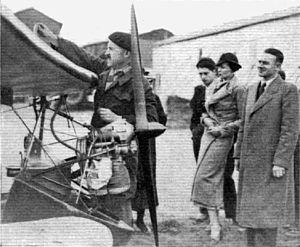
Henri Mignet, né le 19 octobre 1893 à Saintes en Charente-Inférieure, et mort le 31 août 1965 à Pessac en Gironde, est un concepteur d'avions français. Créateur de la formule Pou-du-ciel et initiateur du Réseau du Sport de l'Air, il est le père de l'aviation pour tous et de la construction amateur.